Screen Memories (album)

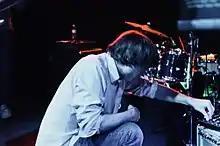
Maus performing with his band in support of "Screen Memories", 2018.

In June 2017, Maus announced a summer tour, which became his first public performances since 2012, and suggested that new music would be released soon. It was his first solo tour with a live band, featuring his brother Joseph Maus on bass, Minneapolis musician Luke Darger on keyboards, and Jonathan Thompson on drums. On August 29, 2017, he revealed that "Screen Memories" was to be released in the fall of 2017. That same day, the LP's lead single, "The Combine," and its Tina Rivera-directed music video, "a lo-fi, psychedelic vision of farmlands being harvested" as "Stereogum" summarized, was released. On October 12, the music video and single for "Teenage Witch" premiered. The video is a collage of footage of Maus in his high school years. The video and single for "Touchdown" was issued on October 23. Its video, directed by Jennifer Juniper Stratford, "features fuzzy footage of football players and coaches, playing out like a retro promotional sports video but with a "Stranger Things" twist," "Consequence of Sound" described.